Juan de Canaveris

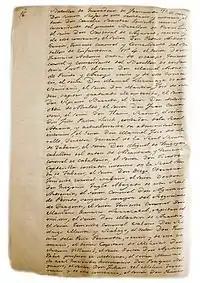
original record of May 22, 1810 (May Revolution)

He was involved in the establishment of the Hospital de Caridad, the first public hospital in Montevideo, Uruguay. In 1796 he was appointed as legal representative of Francisco Antonio Maciel to manage the approval, the Diocesan of Buenos Aires, for the construction of a public hospital in Montevideo.